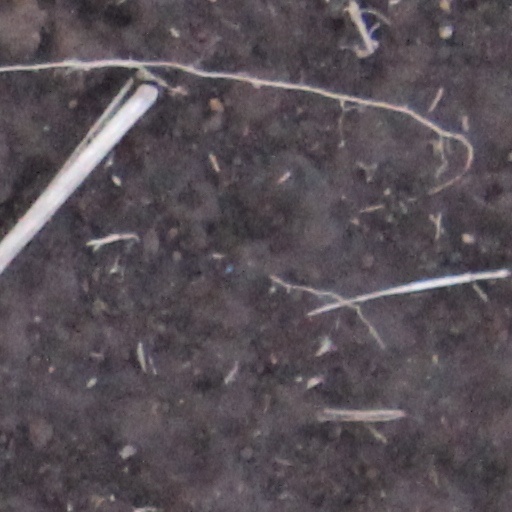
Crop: wheat